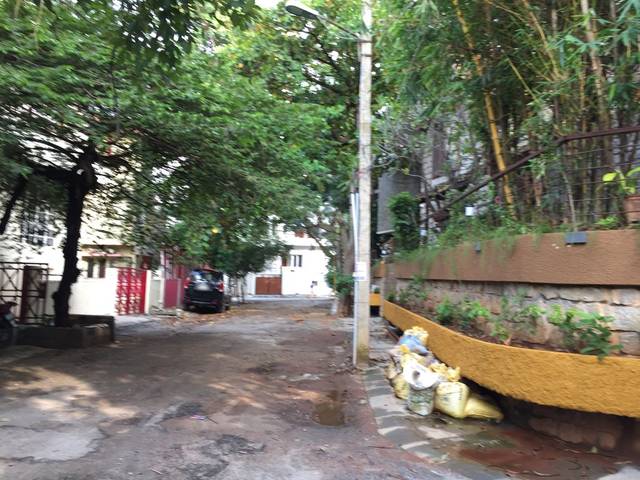
Region: India
Coordinates: 12.965, 77.638